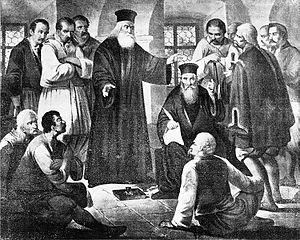
Le monastère de Bogovađa est un monastère orthodoxe serbe situé à Bogovađa, dans le district de Kolubara et dans la municipalité de Lajkovac en Serbie. Il est inscrit sur la liste des monuments culturels de grande importance de la République de Serbie.